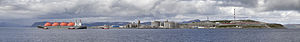
Norskehavet / Menneskets udnyttelse af havområdet / Olie og gas
Gasfeltet Snøhvit i 2012
Norskehavet er den del af Atlanterhavet, som ligger mellem Norge, Svalbard og Island. I øst grænser Norskehavet mod Barentshavet, i syd mod Nordsøen, i sydvest mod Atlanterhavet og i vest mod Grønlandshavet. Grænsen mod Barentshavet trækkes langs en linje mellem Sydkap på Spitsbergen over Bjørneøen til Nordkap. Mod Nordsøen er 61. breddekreds valgt som afgrænsning - mod Atlanterhavet danner en linje fra lige nord for Shetlandsøerne over Færøerne til vestspidsen af Island grænsen. Herfra trækkes en linje over Jan Mayen til Sydkap som grænsen mod Grønlandshavet. I mange sammenhænge regnes Grønlandshavet imidlertid som en del af Norskehavet.